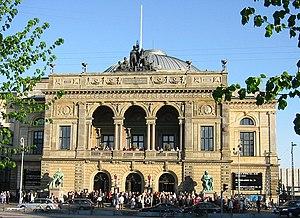
Hans Christian Andersen est un romancier, dramaturge, conteur et poète danois, célèbre pour ses nouvelles et ses « contes de fées ».